Zahraa Ben Mime

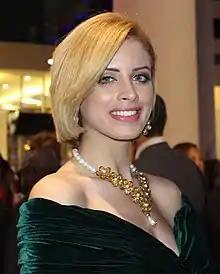
Zahra Ben Mime, 2018 Carthage Film Festival

Zahra Ben Mime (born 30 September 1989) is an Iraqi presenter and model. She is known for her role in Hawa Baghdad.